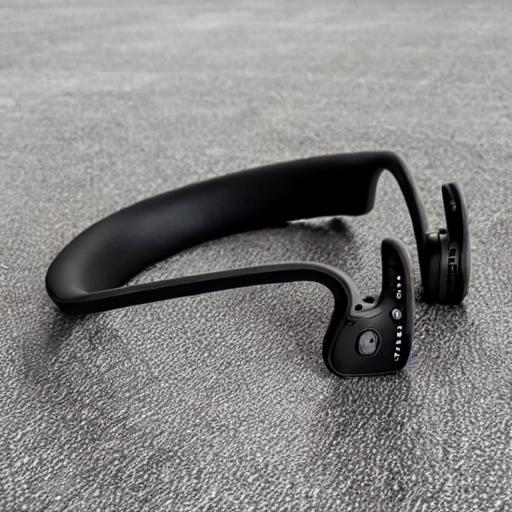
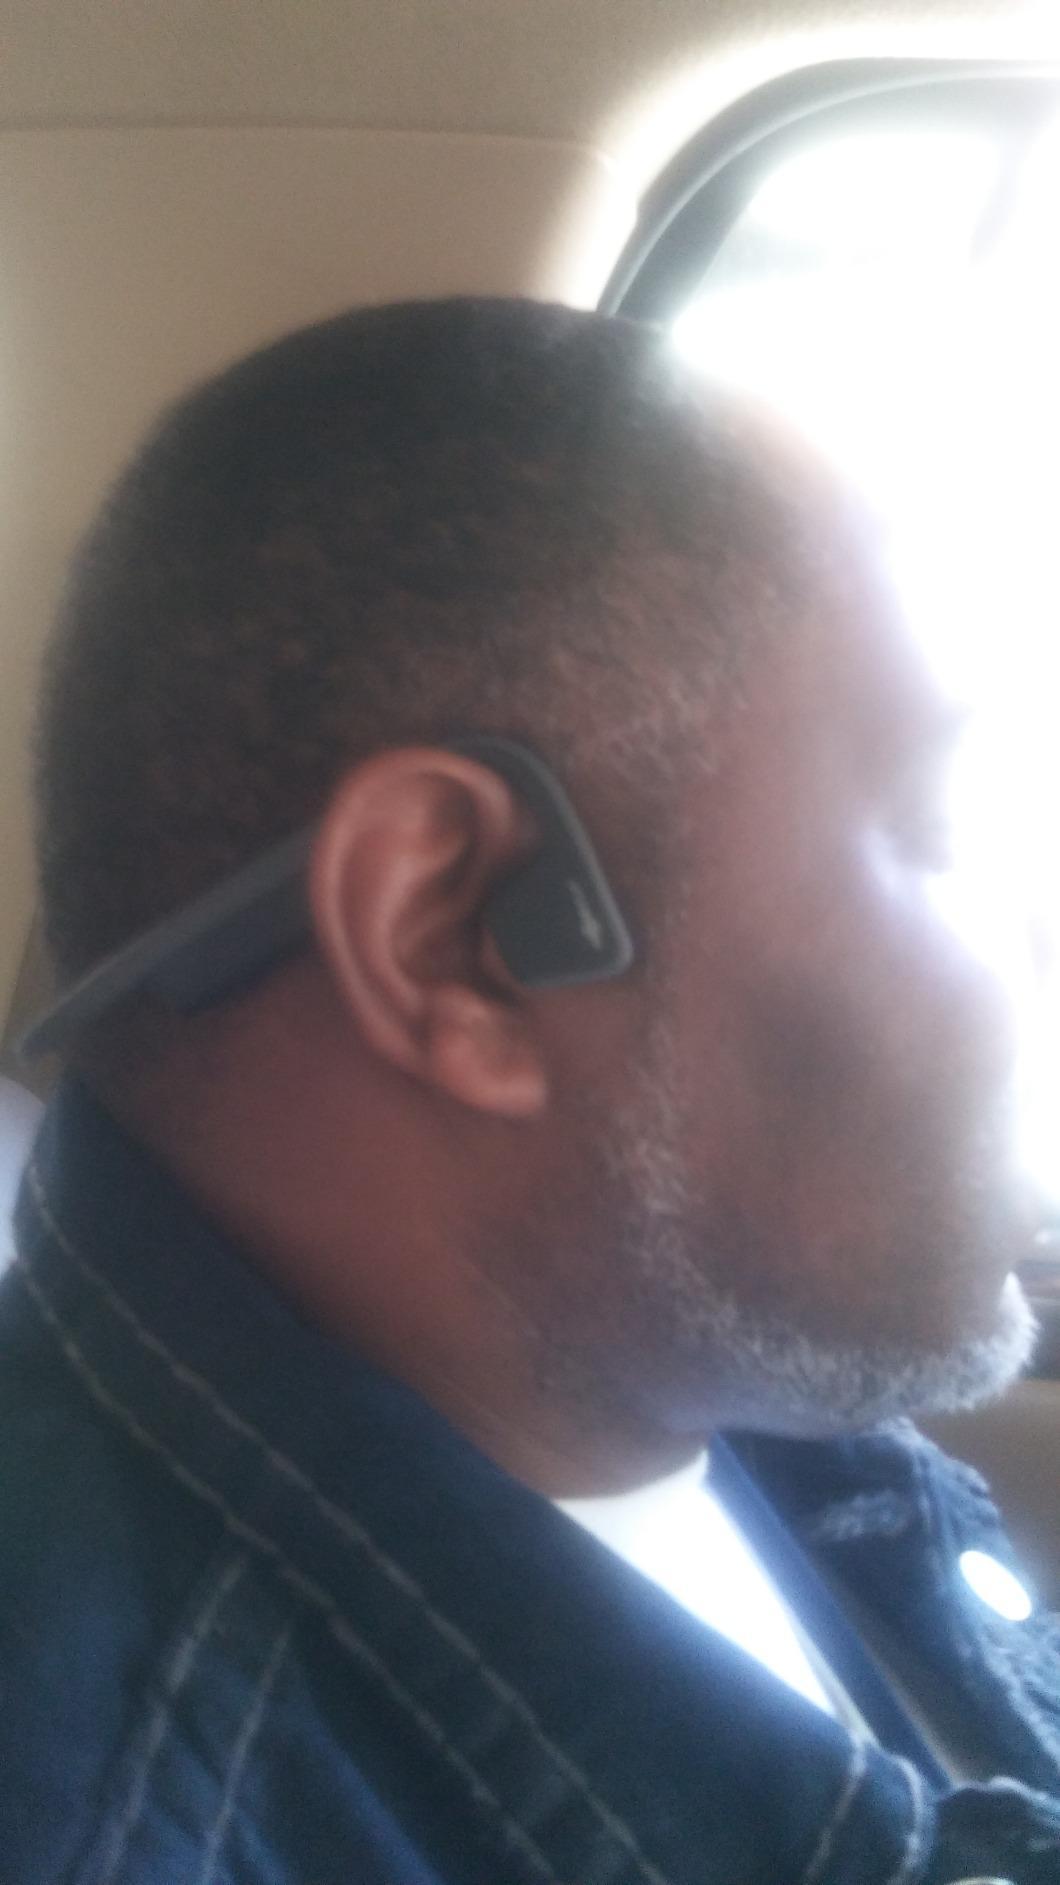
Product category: headphones
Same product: no